Dunfanaghy

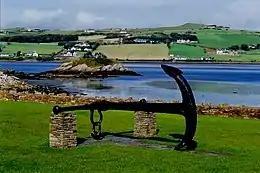
A disused anchor on display in the centre of the village

West of Dunfanaghy are New Lake and Tramore Strand, a two-mile-long beach. New Lake was formerly a salt water marsh, but during the First World War, over-cutting of the grass on the surrounding sand dunes led to their destabilisation and the movement of the sand to block up the river. As a result, the marsh filled with fresh water and became a lake. The sand also silted up Dunfanaghy harbour. The New Lake became a haven for seabirds and is now a Special Protection Area. Also nearby is Sessiagh Lough, a small lough with a crannog in the middle.